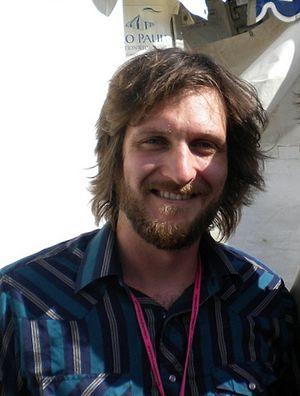
Paddy Milner est un musicien et compositeur écossais, né en 1980. Il est pianiste et chanteur, et joue une musique plutôt jazz. Paddy Milner s'est notamment fait connaître en reprenant Unsquare Dance de Dave Brubeck, dans son album Walking On Eggshells.